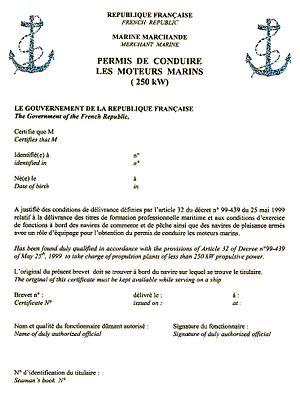
Permis de conduire les moteurs marins jusqu'à 250 kW, titre d'officier mécanicien de la marine marchande, le titulaire est chargé de la conduite du fonctionnement et de l'entretien des machines de propulsion, des machines auxiliaires, de la production électrique, des systèmes de pompage et de transfert, l’hydraulique, la réfrigération, les circuits vapeur, de la production d'eau potable, du traitement des eaux usées, les circuits d'air comprimé, etc.
Le second mécanicien est sous la direction du chef mécanicien. Présent sur les navires en haute mer, le second mécanicien est le remplaçant du chef mécanicien en cas d'indisponibilité de ce dernier. Le second mécanicien encadre des officiers mécaniciens et des ouvriers mécaniciens. Le second mécanicien est un officier responsable du fonctionnement, de la maintenance des différents éléments techniques d'un navire de commerce, de pêche, de navire de plaisance à utilisation commerciale ou militaire. Il est un officier du département technique du bord.
Chef mécanicien est une fonction à bord d'un navire. Les brevets nécessaires à l'exercice de cette fonction sont réglementés internationalement.
Les règlements de navigation maritime sont très nombreux, on peut citer parmi eux les règlements internationaux suivants issus des conventions :
Le permis bateau plaisance est le permis de conduire les véhicules nautiques de plaisance à usage personnel. Selon les pays, la conduite d'un véhicule nautique de plaisance est sujette à l'obtention de formes différentes de permis.
Dans la marine marchande, l'officier chargé du quart est, pour le service pont, le représentant du capitaine. Il est essentiellement responsable à tout moment de la sécurité de la navigation et du respect du règlement international pour prévenir les abordages en mer. Pour le service machine, il est responsable de la conduite et de la surveillance des installations devant le chef mécanicien. Il est également connu comme « lieutenant », « officier pont » ou « officier mécanicien ».